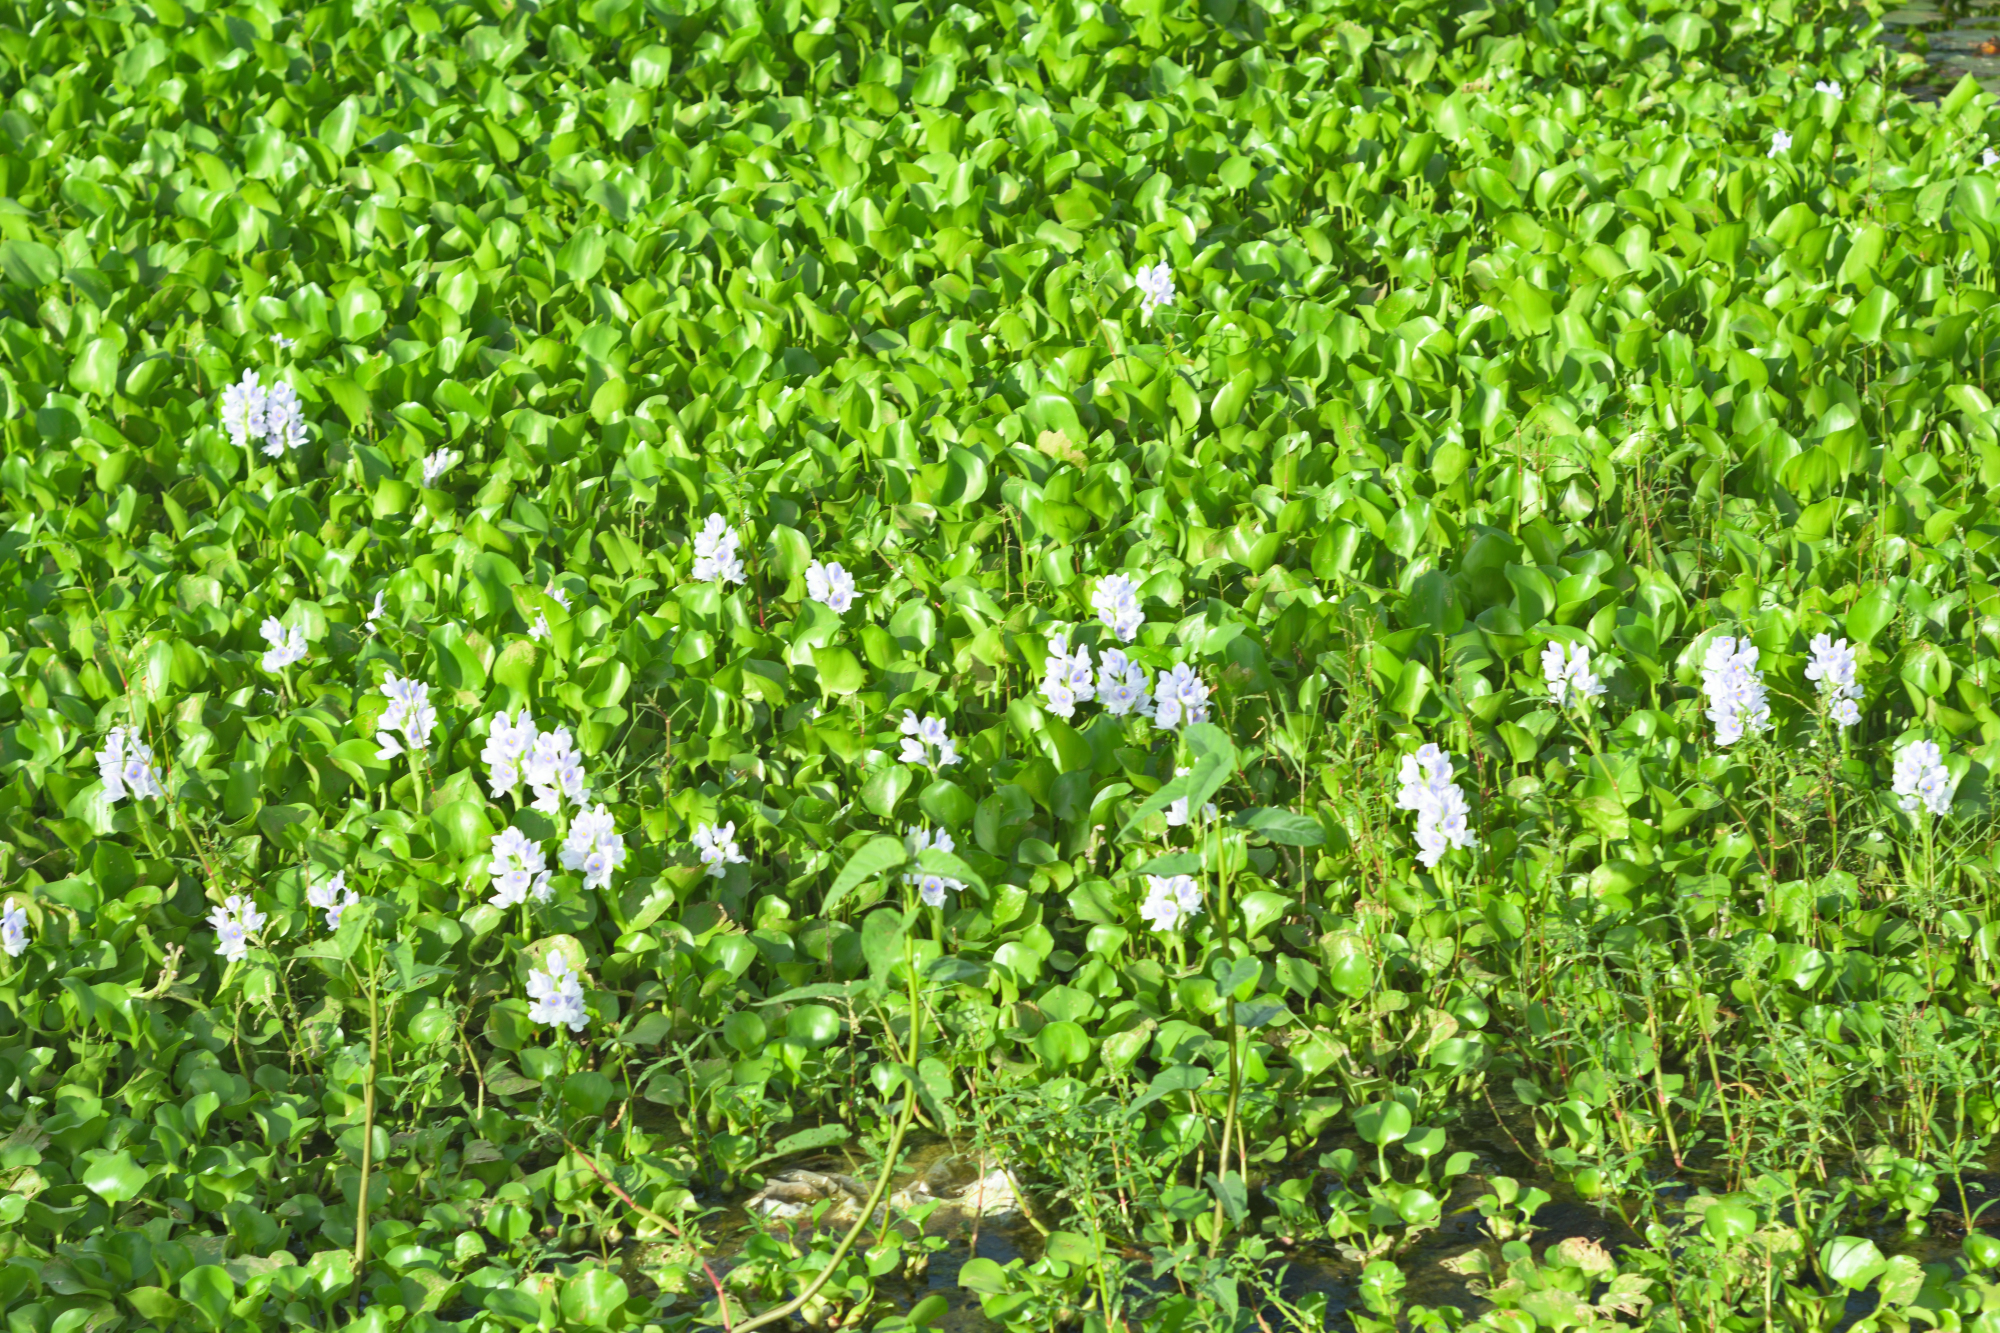
Water Hyacinth - Khurushkul Pond, Bangladesh
Water hyacinth (Eichhornia crassipes) coverage in a freshwater pond near Khurushkul, Cox's Bazar, Bangladesh. Photographed on 9 August 2026 during the monsoon season. Follow-up survey of the pond documented in the June 2026 water lily / water hyacinth dataset.
Location: Khurushkul, Cox's Bazar, Chattogram, Bangladesh
Keywords: water hyacinth, Eichhornia crassipes, invasive aquatic plant, pond, freshwater wetland, monsoon, Bangladesh, Khurushkul, Cox's Bazar, botanical photography, aquatic vegetation, golamrob